General Sacket House

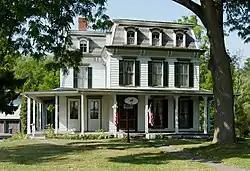
General Sacket House, 2018

General Sacket House is a historic home located at Cape Vincent in Jefferson County, New York. It was built in 1872–75 and is a three-story, three-bay-wide, 25-room Second Empire style residence. It consists of a rectangular three-story main block with a two-story rear wing. The main block features a mansard roof pierced by round-headed dormers. Also on the property is the original two-story carriage house.